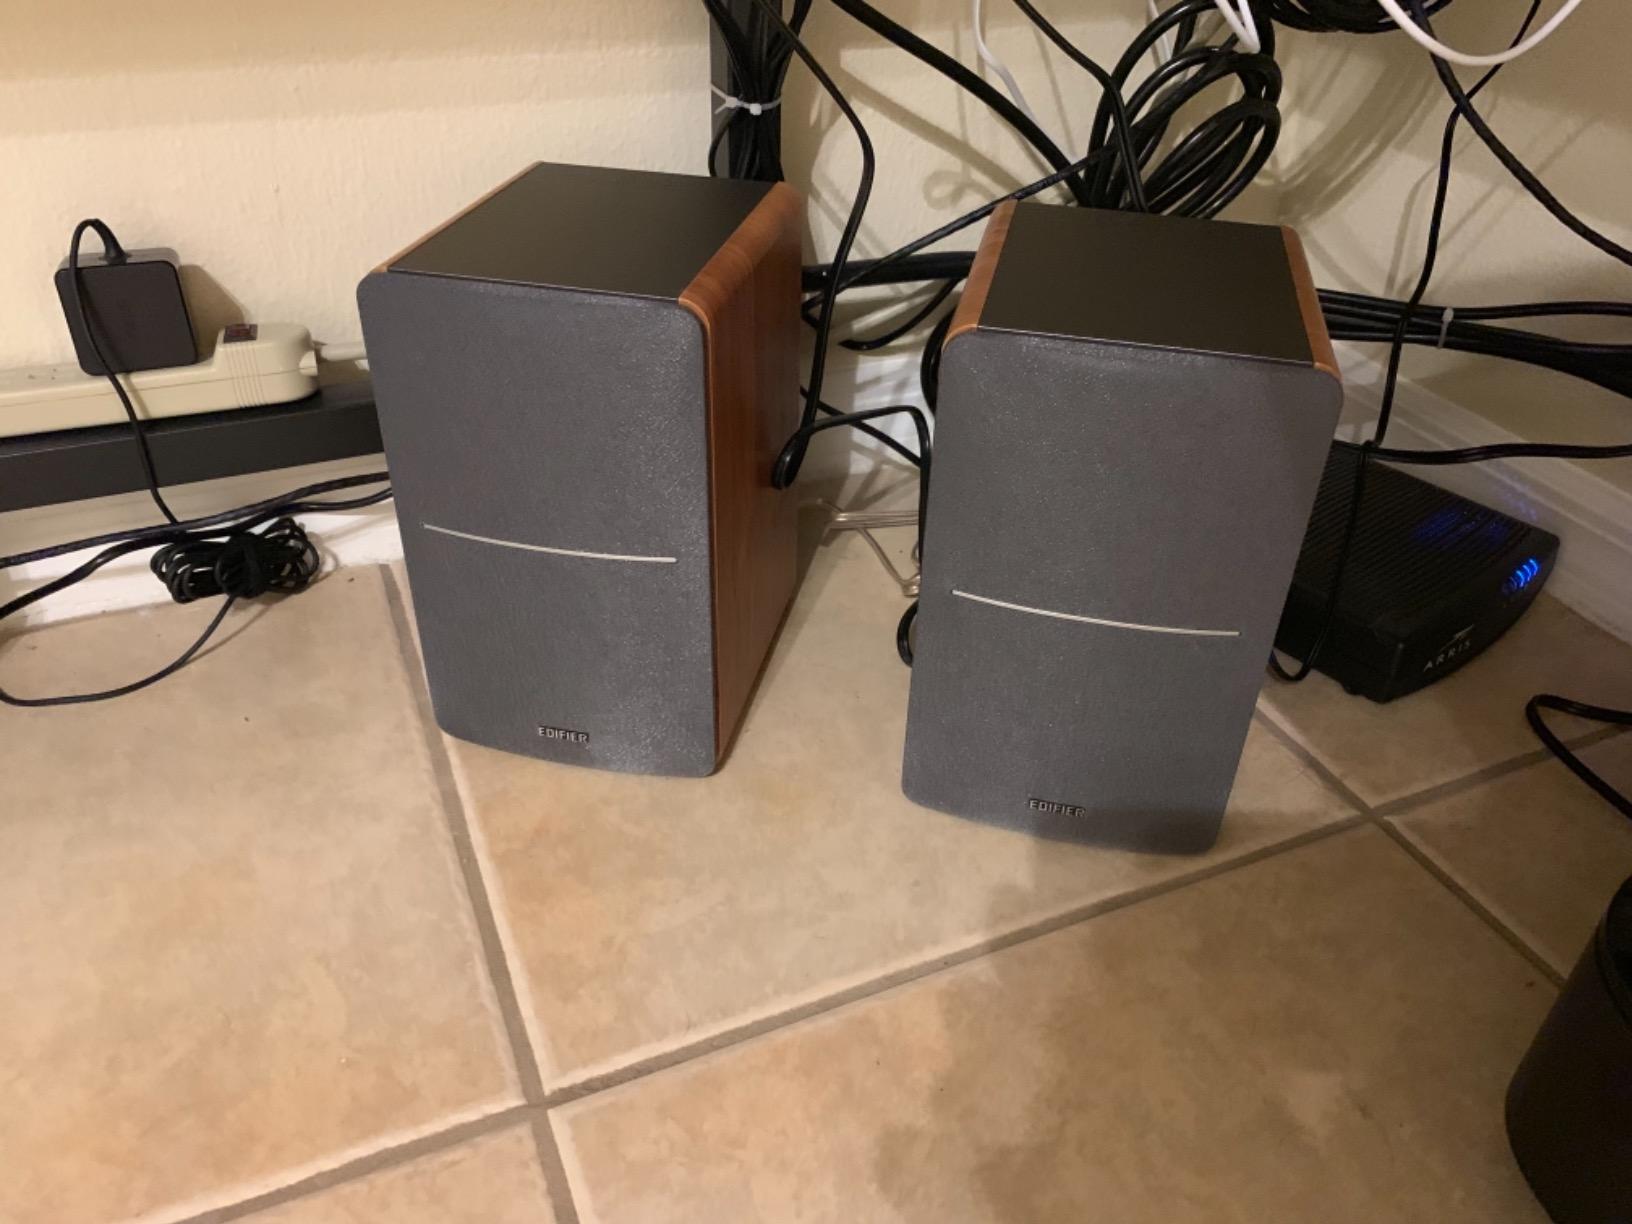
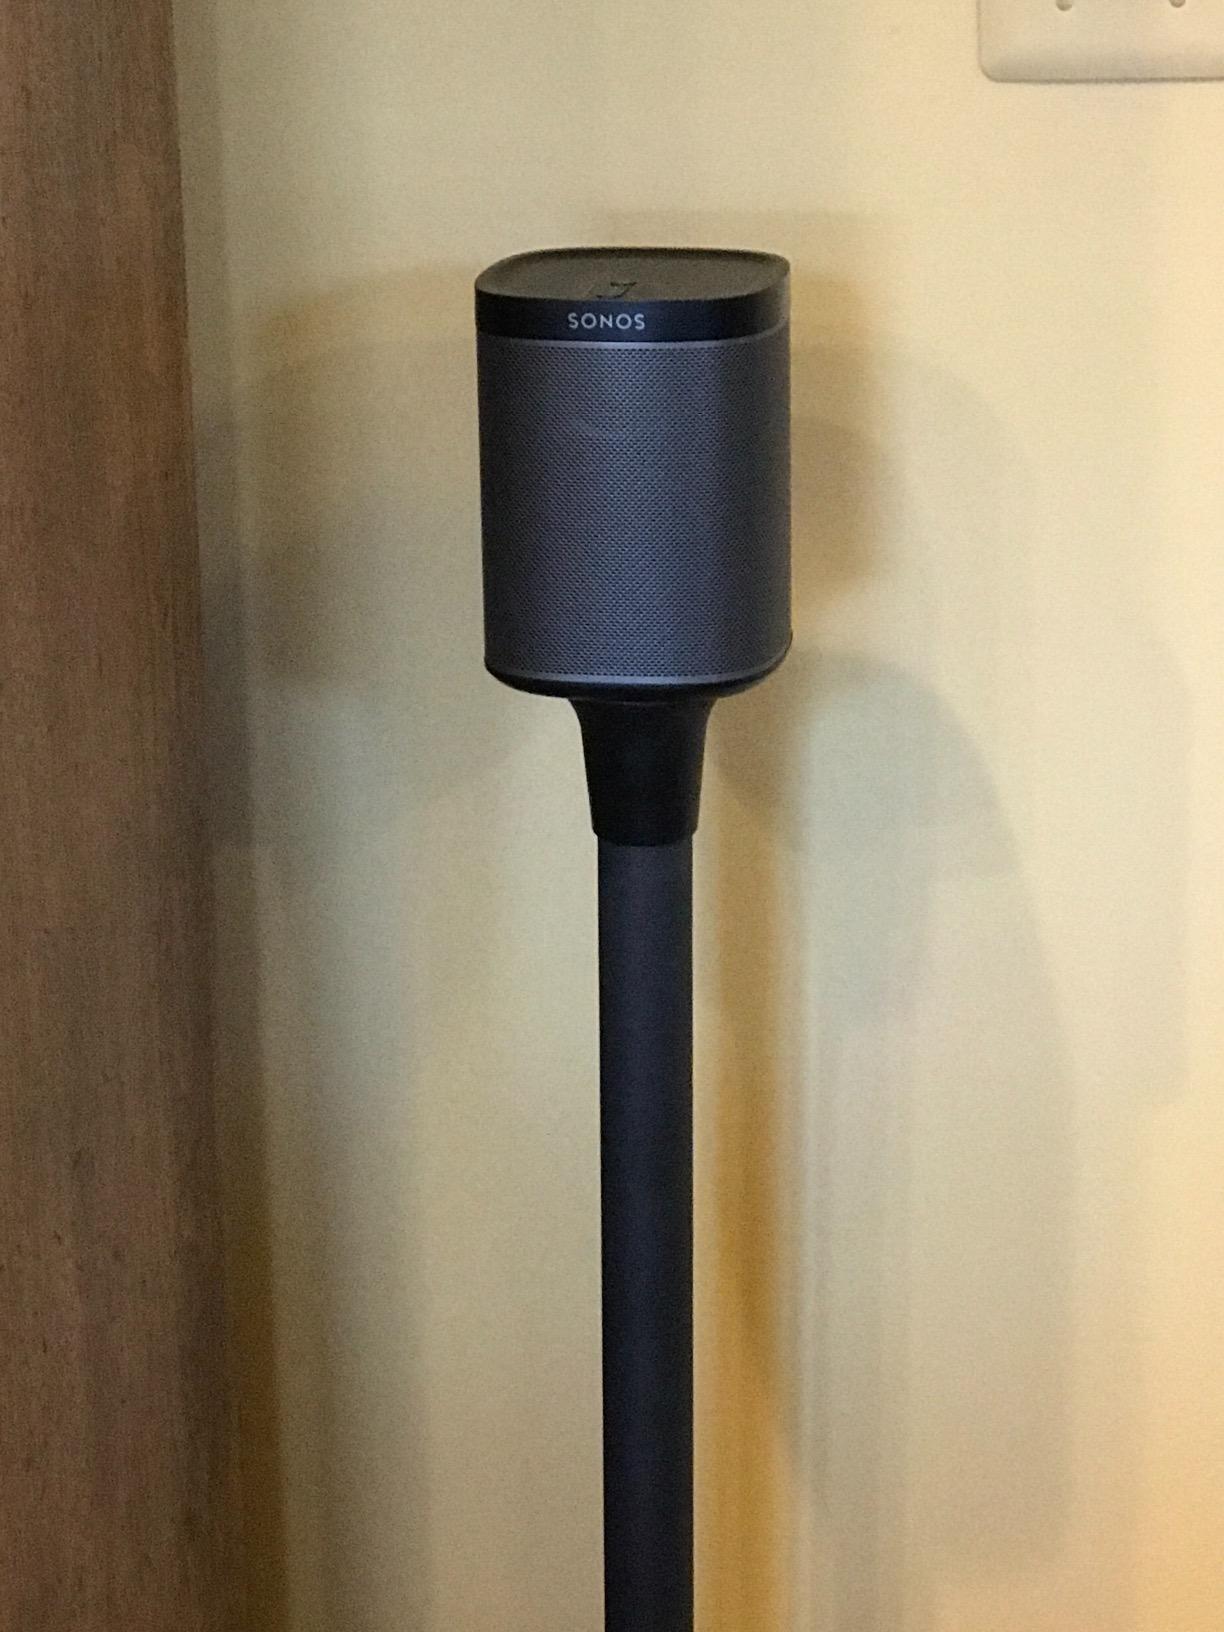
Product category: speaker
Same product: no